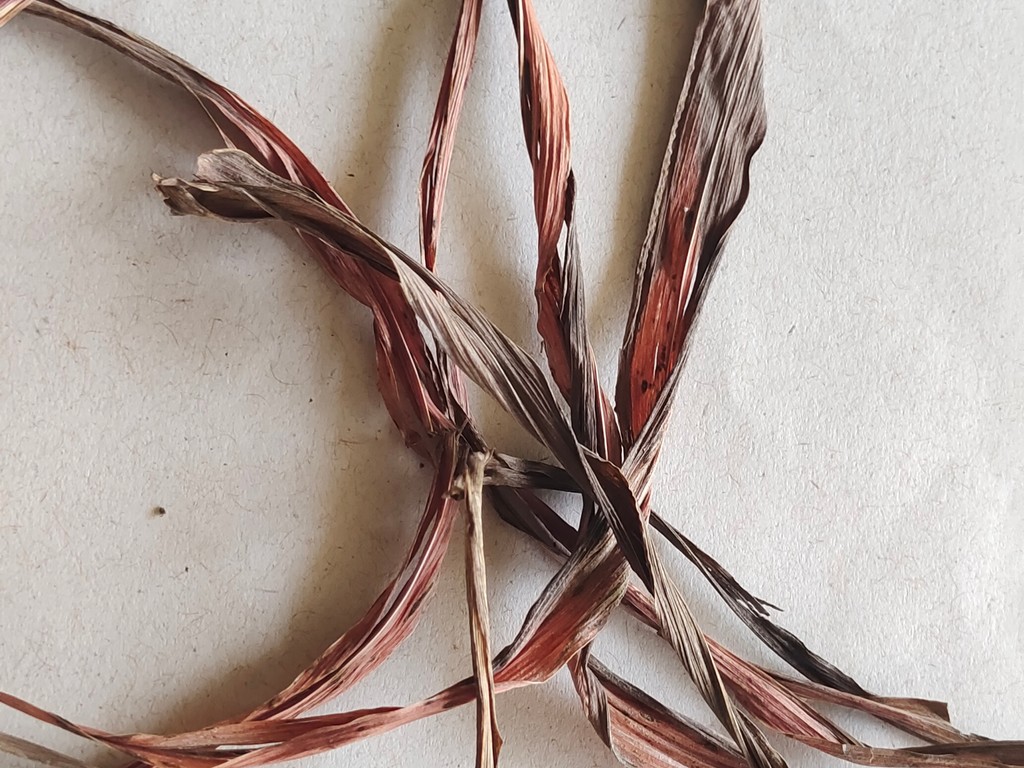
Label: Dried